Detroit Pistons

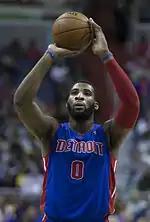
Andre Drummond was selected by the Pistons with the ninth overall pick in 2012 NBA draft.

On April 7, 2011, Karen Davidson, the widow of the late Bill Davidson, reached a long-awaited agreement to sell the franchise to billionaire Tom Gores, which was approved by the NBA Board of Governors in May. The deal also included The Palace of Auburn Hills and DTE Energy Music Theatre. According to "Crain's Detroit Business", the final sale price was $325 million, far lower than expected. In the 2011 NBA draft, the Pistons selected Brandon Knight, Kyle Singler and Vernon Macklin.